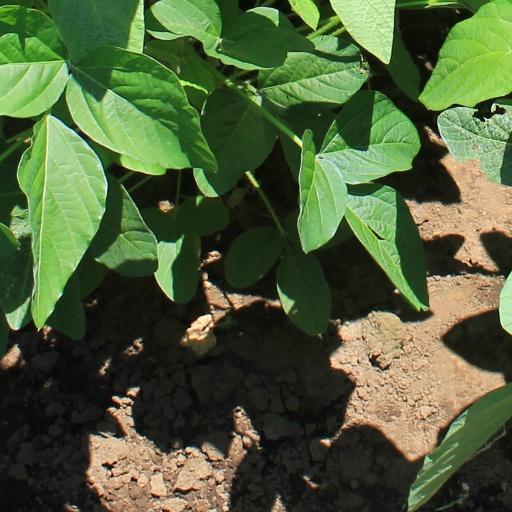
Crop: soybean